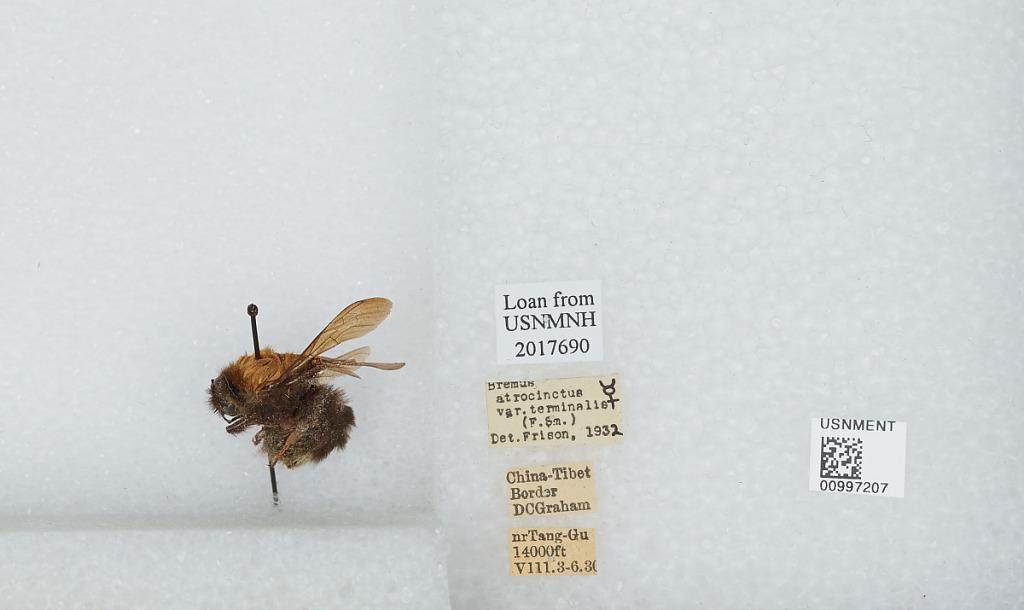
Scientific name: Bombus (Festivobombus) festivus Smith
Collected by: D. Graham
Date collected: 1930-8-3
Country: China
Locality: near Tang-Gu, China Tibet border
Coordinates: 32.9997, 91.6808
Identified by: Frison